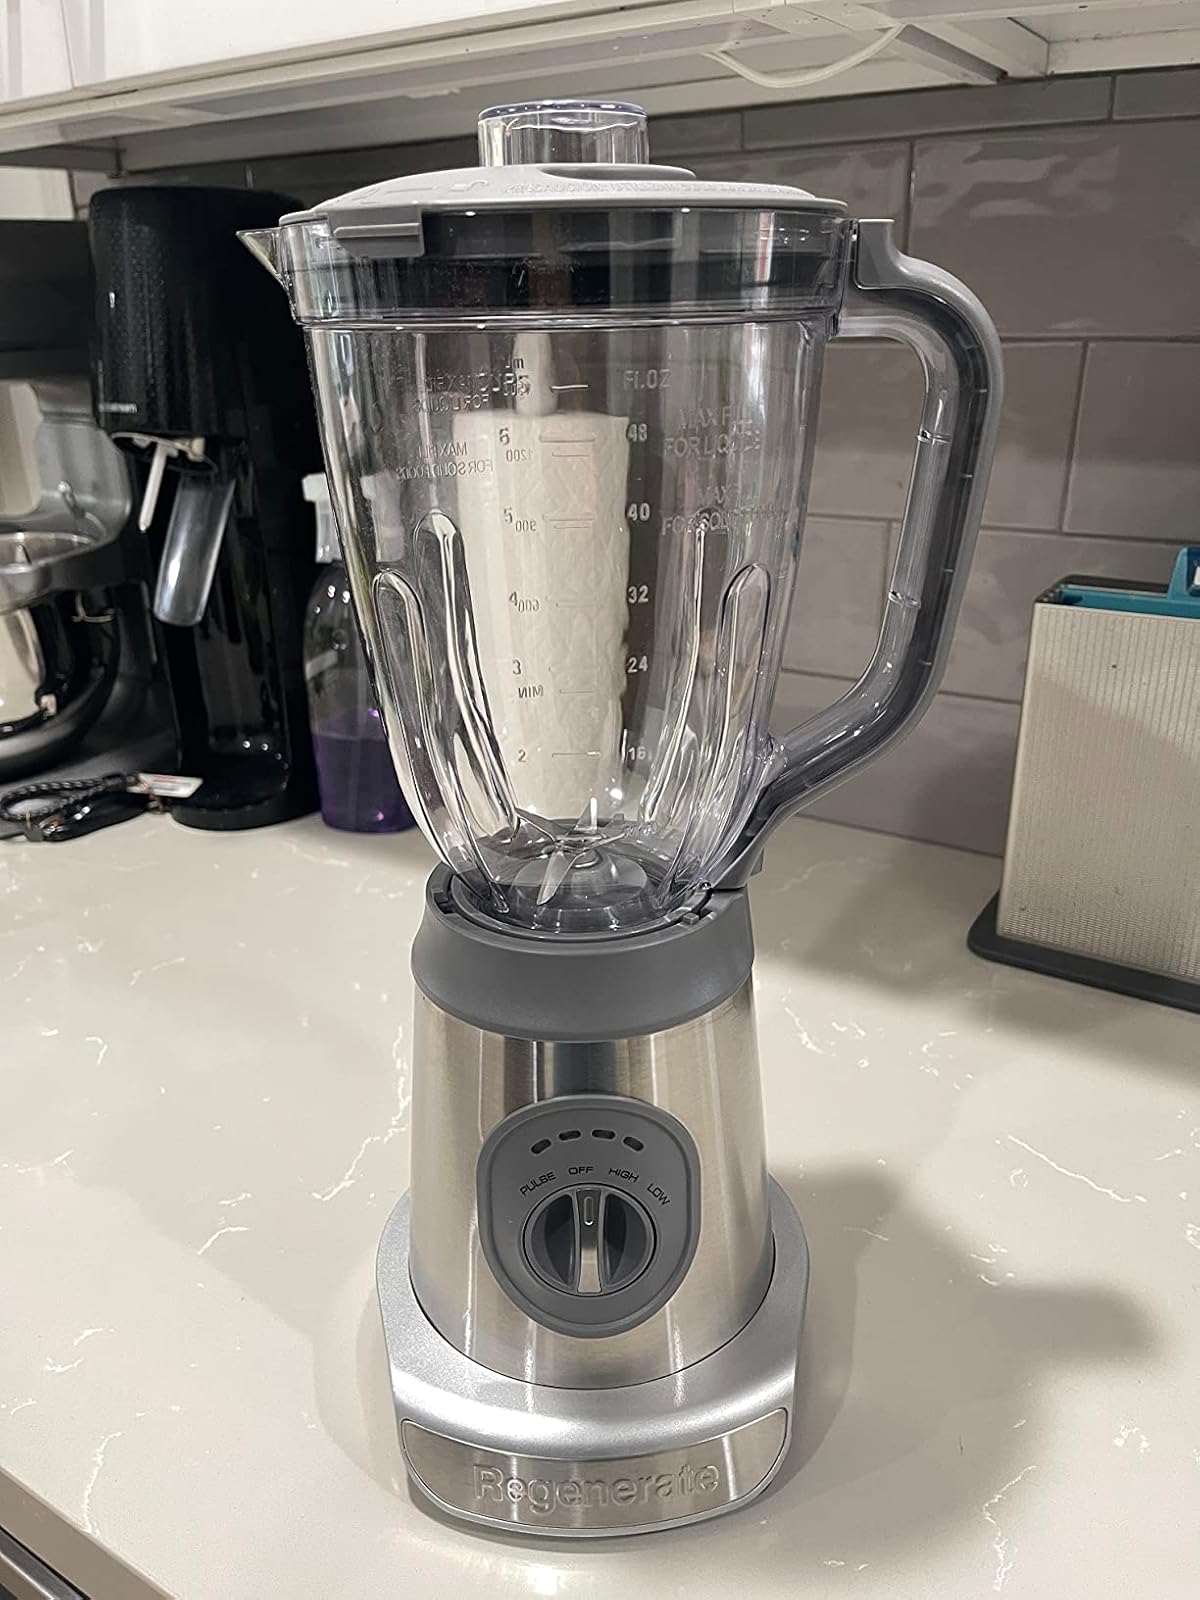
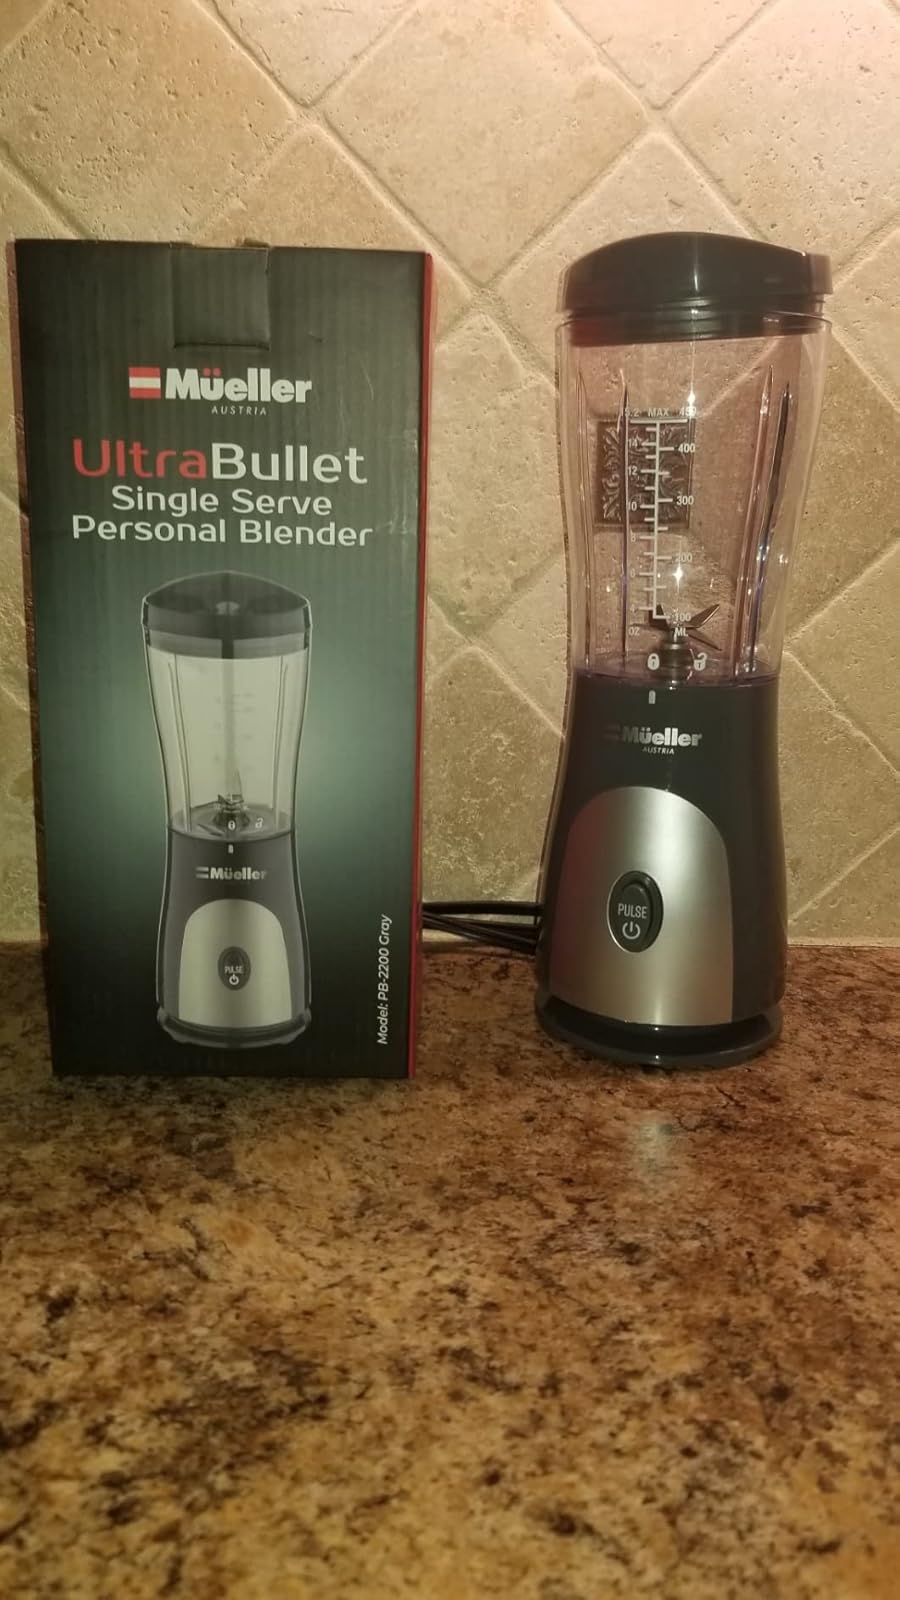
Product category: items_blender
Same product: no